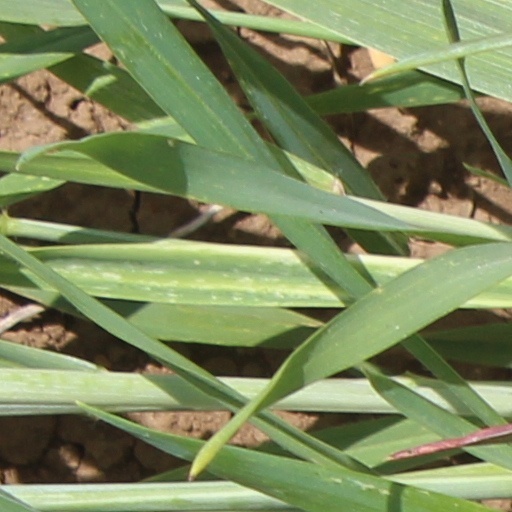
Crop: wheat